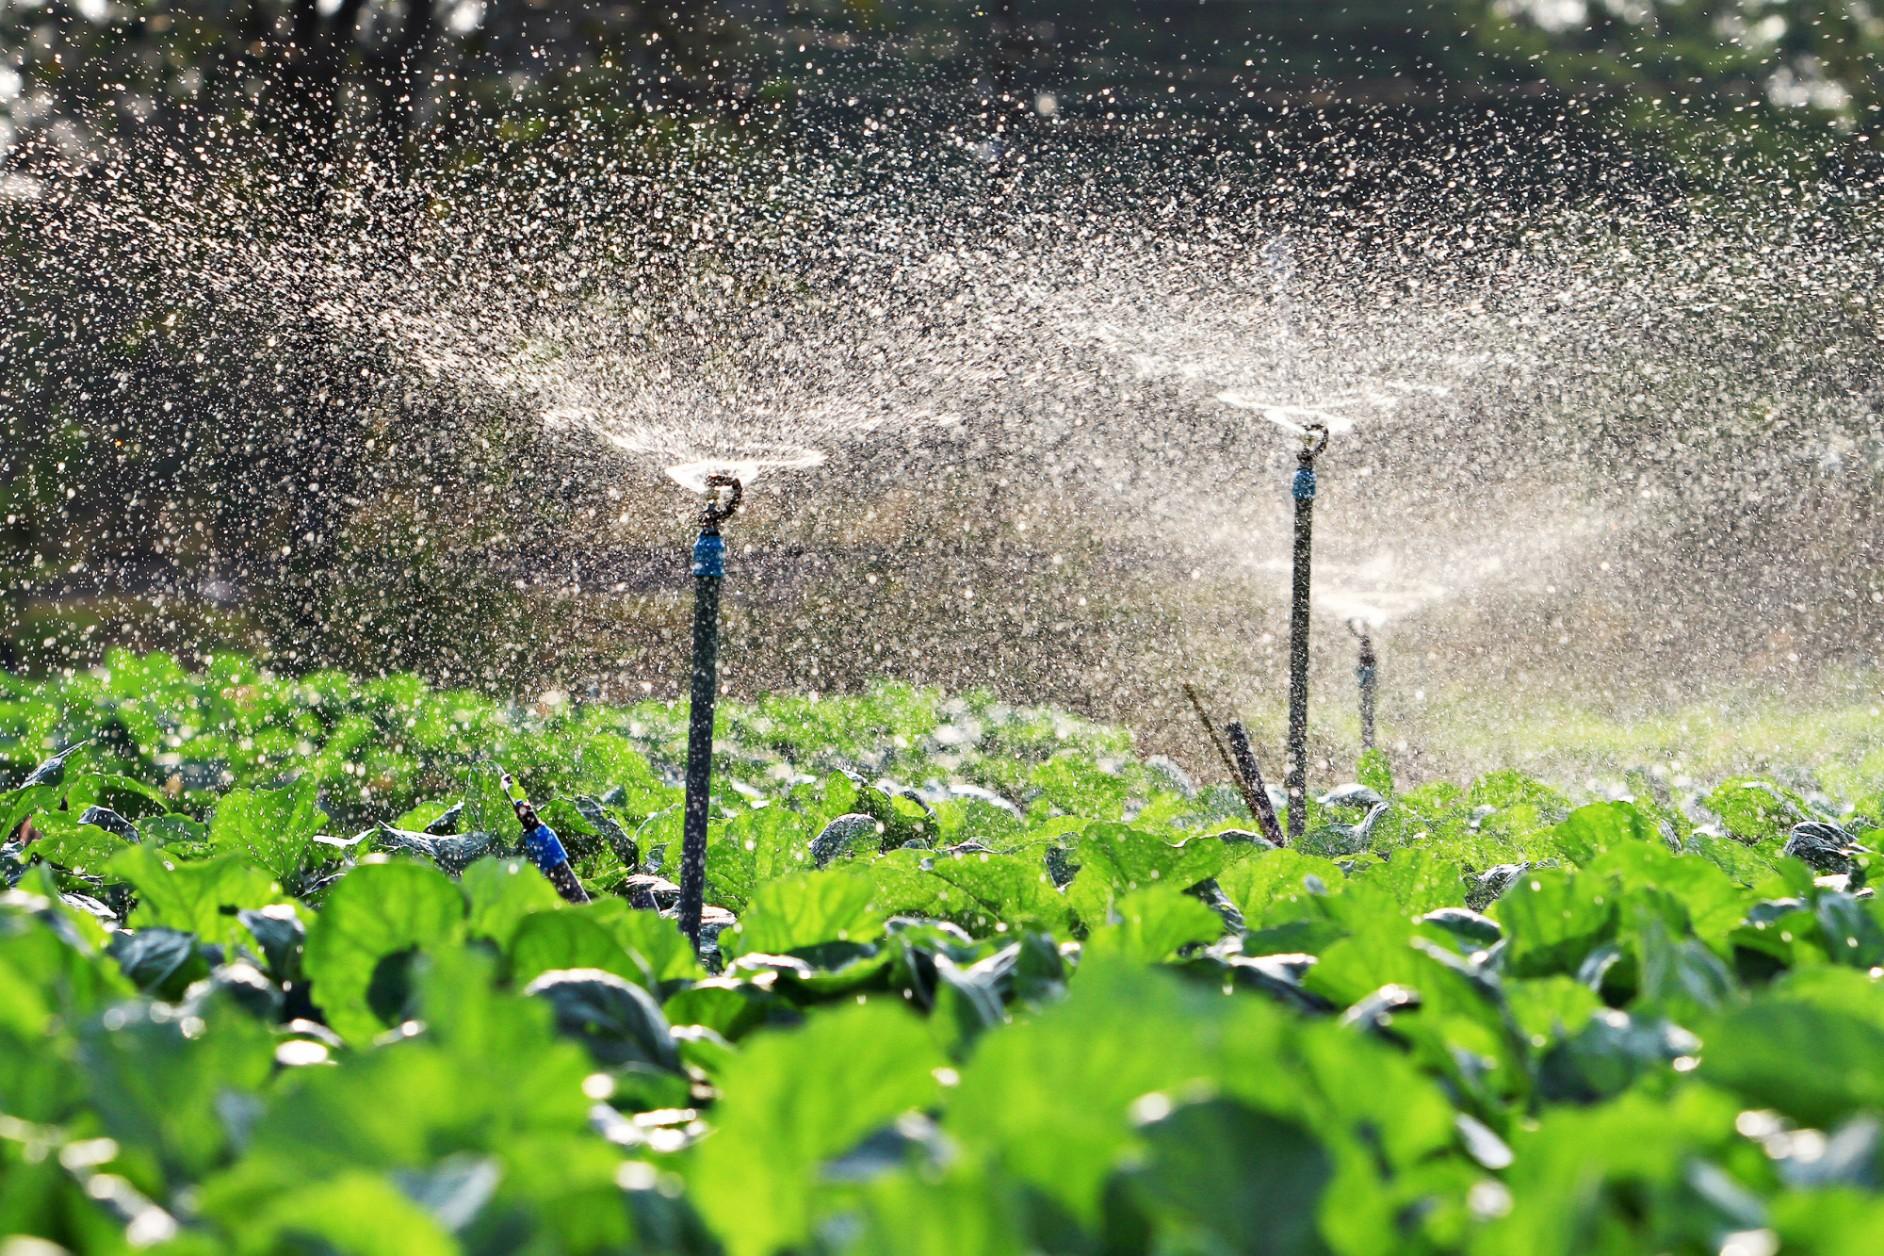
Kuna bustani kubwa ya mimea yenye majani mabichi yaliyostawi vizuri. Vichwa vya kunyunyizia maji vinafanya kazi vikinyunyizia matone ya maji yanayong'aa kwenye jua. Hali hii innaonyesha shamba lililonyunyiziwa maji kwa uangalifu.